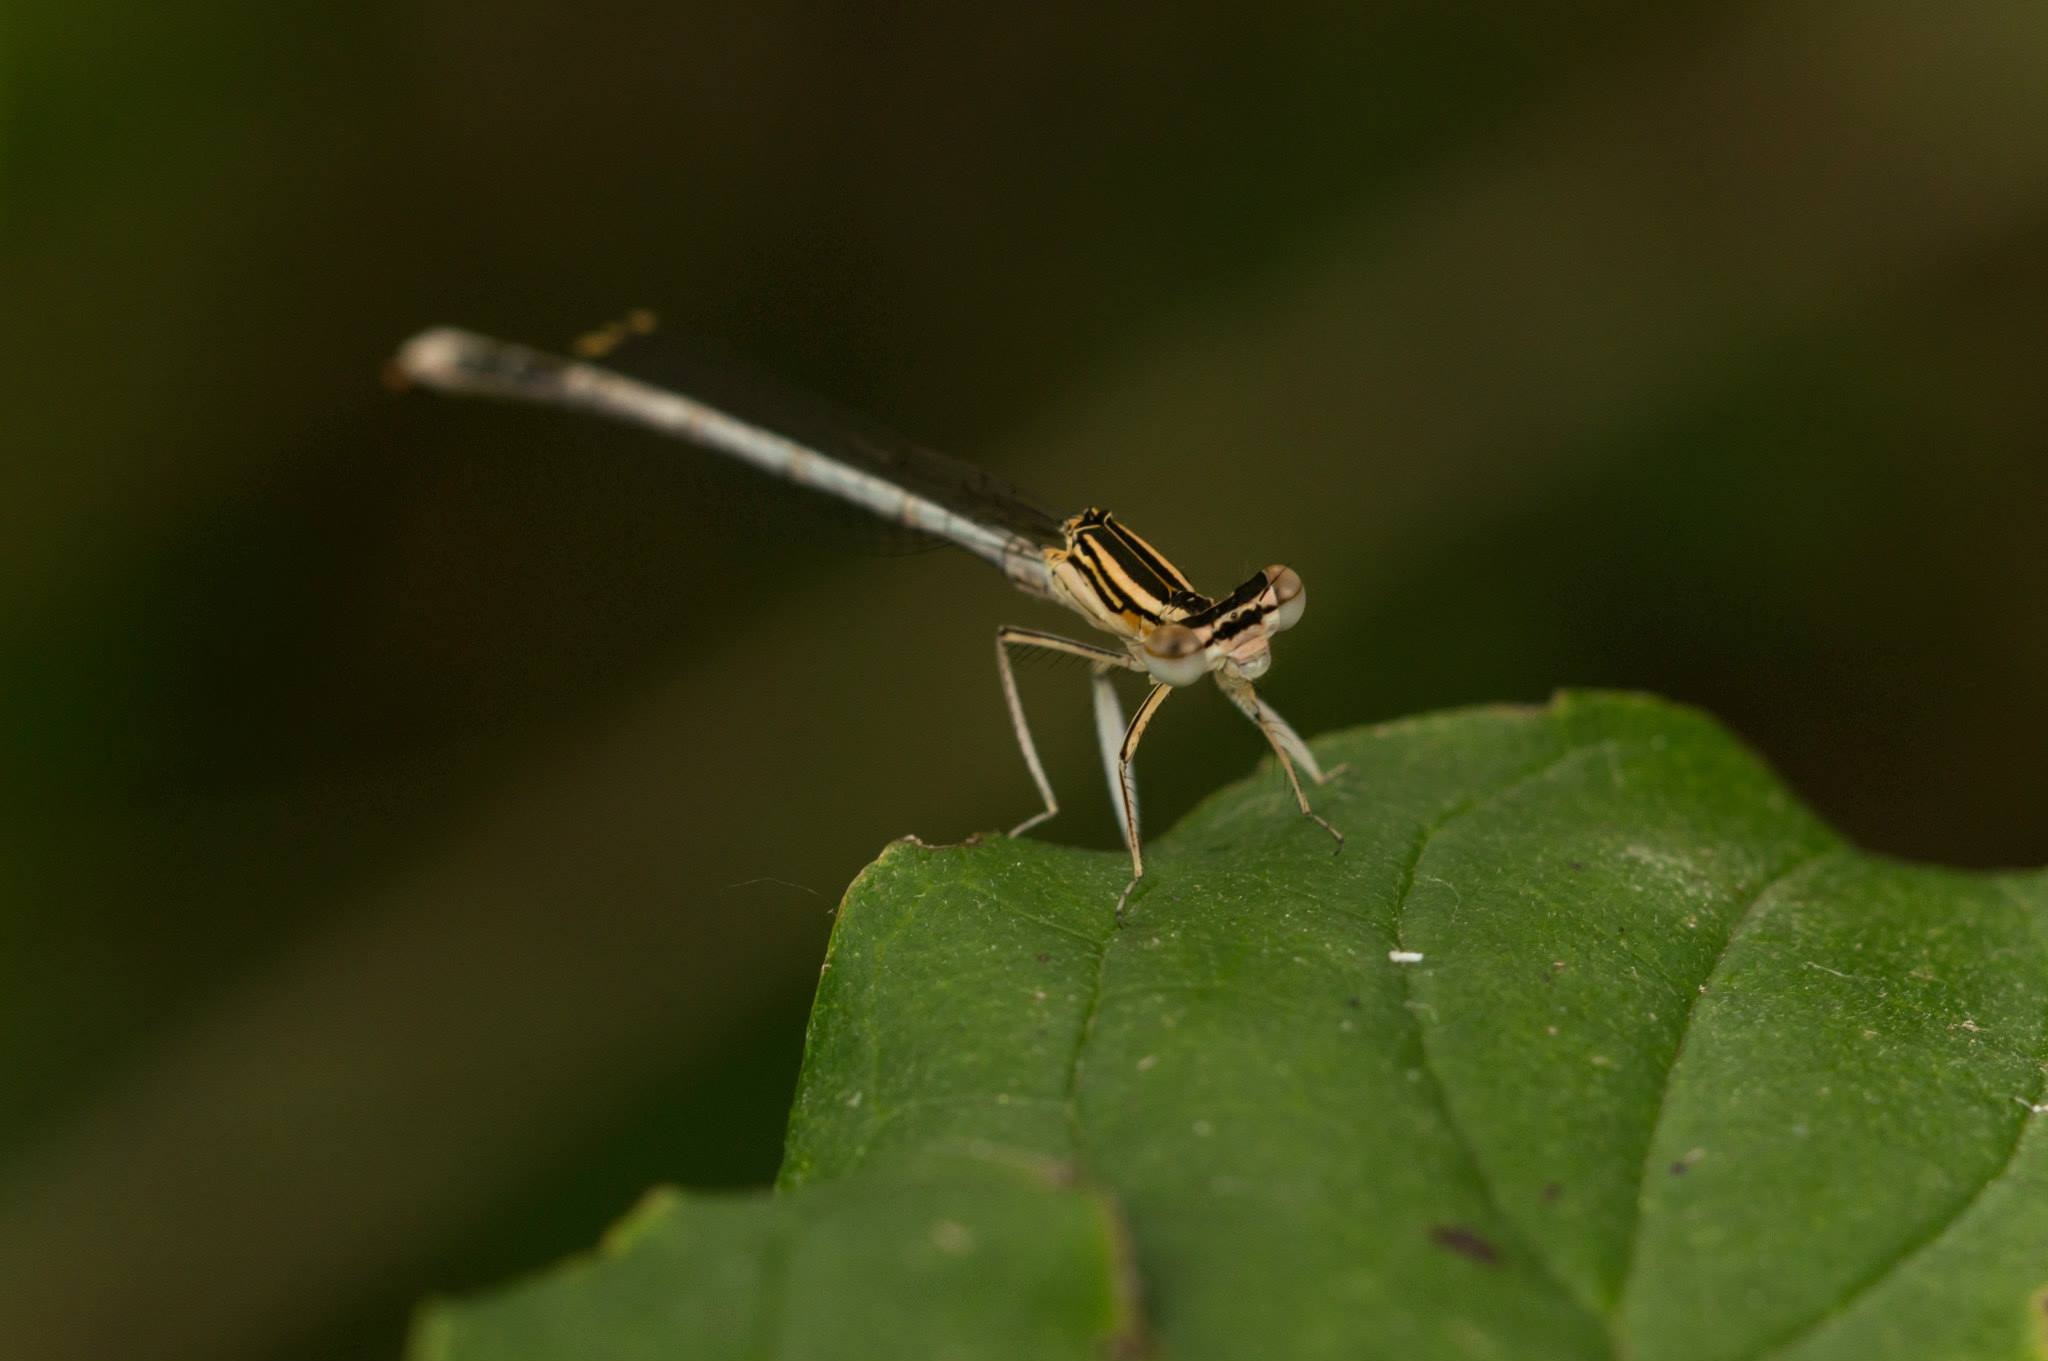
nature, wing, photography, leaf, flower, fly, green, insect, close, fauna, invertebrate, close up, eyes, dragonfly, damselfly, macro photography, arthropod, plant stem, dragonflies and damseflies, net winged insects